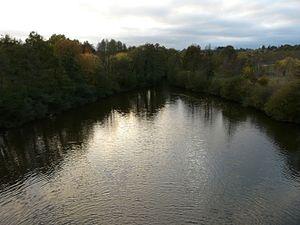
L'Yon en aval du barrage de Moulin Papon, La Roche-sur-Yon,Vendée, France. Vue prise depuis le barrage.
L'Yon est une rivière française, affluent du Lay, le principal fleuve côtier du département de la Vendée, dans la région Pays de la Loire.